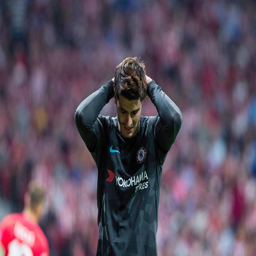
he is now set to miss a number of key matches